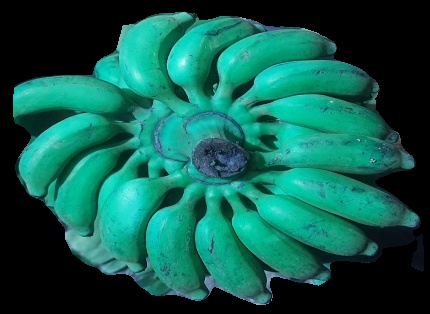
Variety: elakki-bale
Grade: grade3